Technology of television

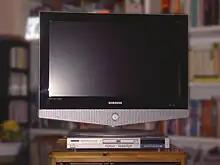
Samsung LE26R41BD and Yamada DVD player 20030624

The technology of television has evolved since its early days using a mechanical system invented by Paul Gottlieb Nipkow in 1884. Every television system works on the scanning principle first implemented in the rotating disk scanner of Nipkow. This turns a two-dimensional image into a time series of signals that represent the brightness and color of each resolvable element of the picture. By repeating a two-dimensional image quickly enough, the impression of motion can be transmitted as well. For the receiving apparatus to reconstruct the image, synchronization information is included in the signal to allow proper placement of each line within the image and to identify when a complete image has been transmitted and a new image is to follow.